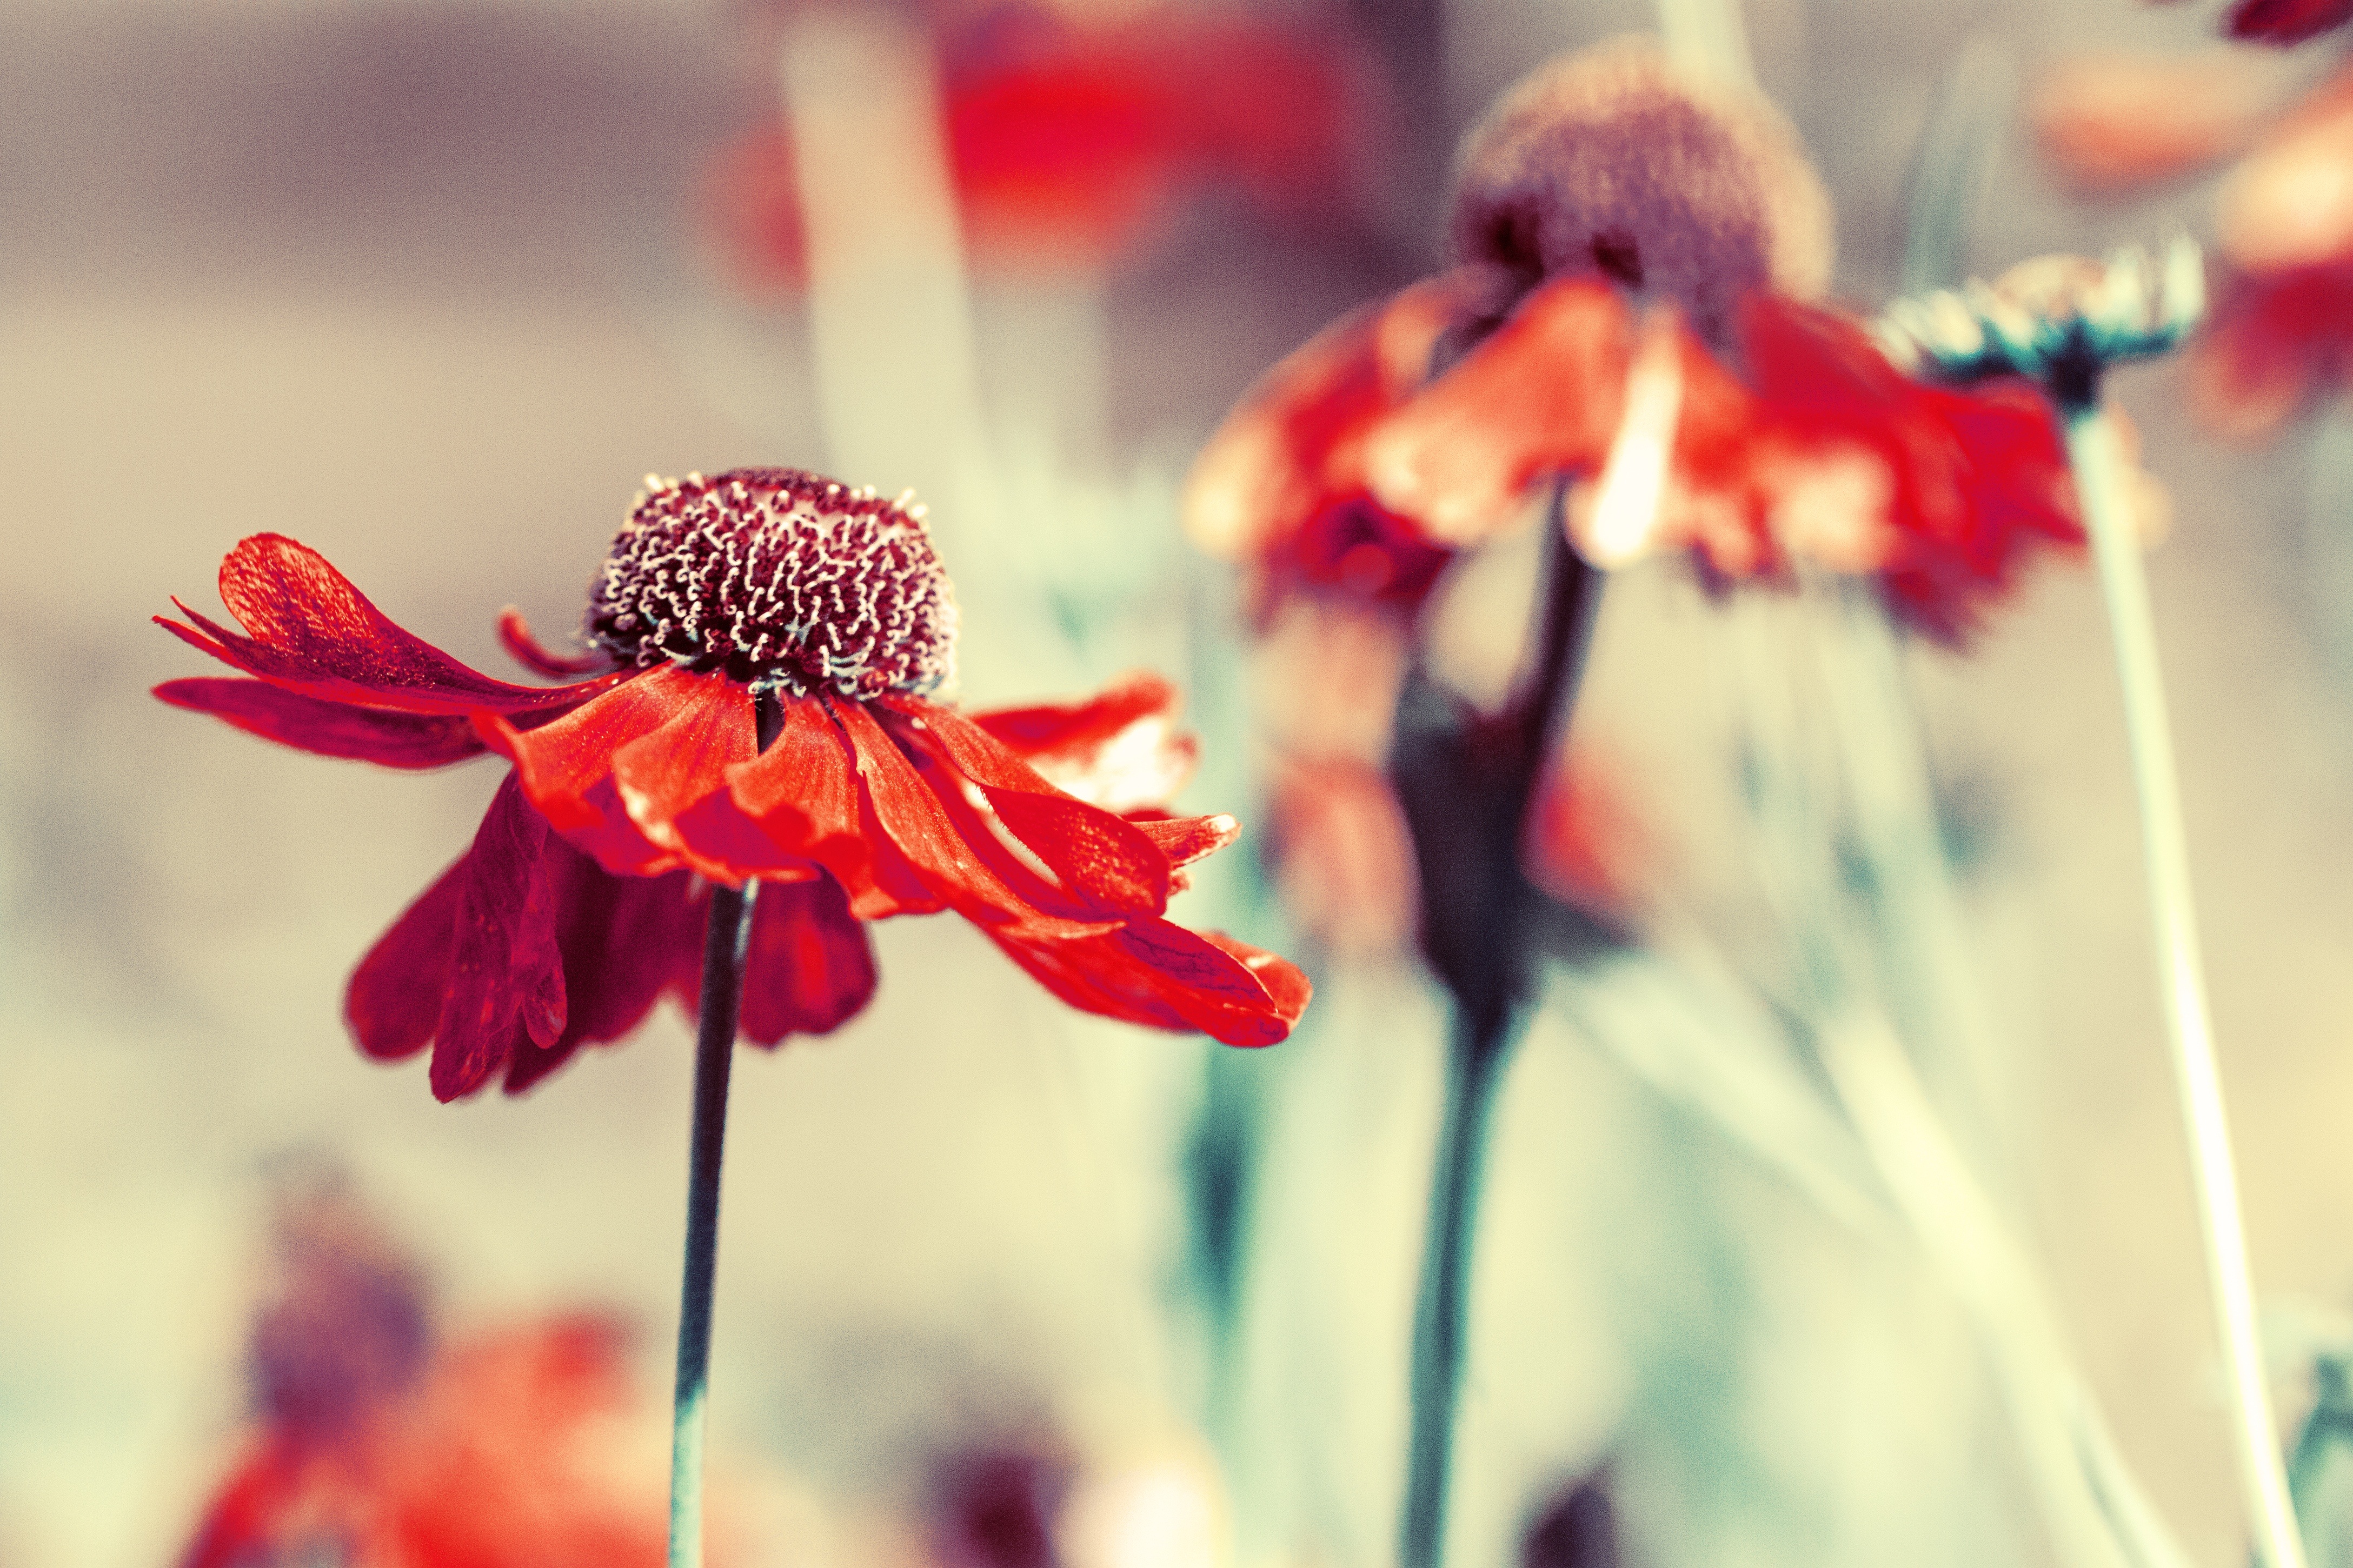
nature, blossom, plant, photography, flower, petal, summer, spring, red, color, pink, flora, plants, close up, macro photography, flavor, flowering plant, land plant